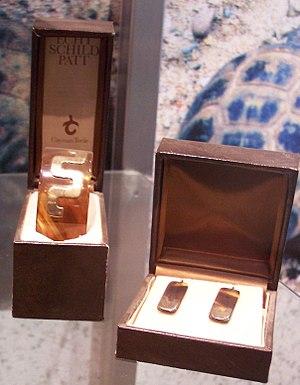
En zoologie, une écaille est une petite plaque rigide qui émerge du derme d'un animal pour renforcer sa protection. On parle d'écailles chez des animaux aussi divers que la tortue, le lézard, le serpent, le poisson, le pangolin ou le papillon.